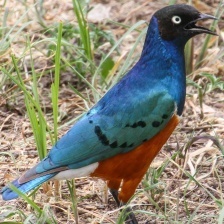
Species: SUPERB STARLING
Scientific name: LAMPROTORNIS SUPERBUS